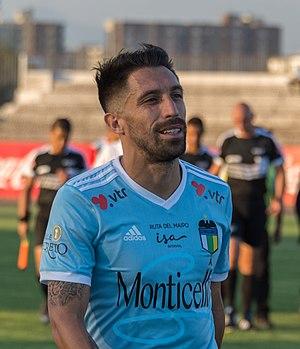
José Luis Muñoz, né le 24 juillet 1987 à Rancagua, est footballeur chilien qui joue pour l'Universidad Católica dans le championnat du Chili de football.